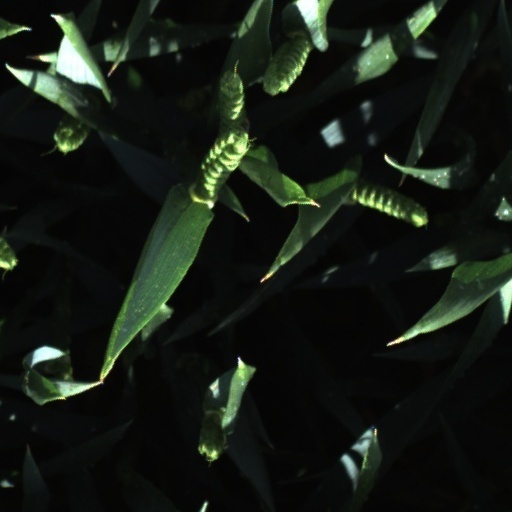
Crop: wheat